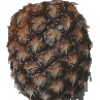
Label: Pineapple 1